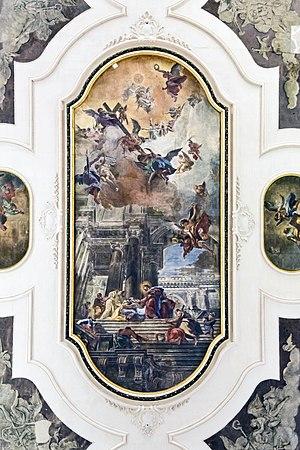
Santi Apostoli dei Cristo est une église catholique de Venise, en Italie.